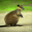
Label: kangaroo